Márton Balázs

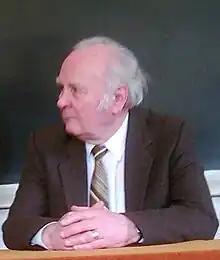

Márton Balázs (July 17, 1929 – April 13, 2016) was a Romanian mathematician of Hungarian descent.